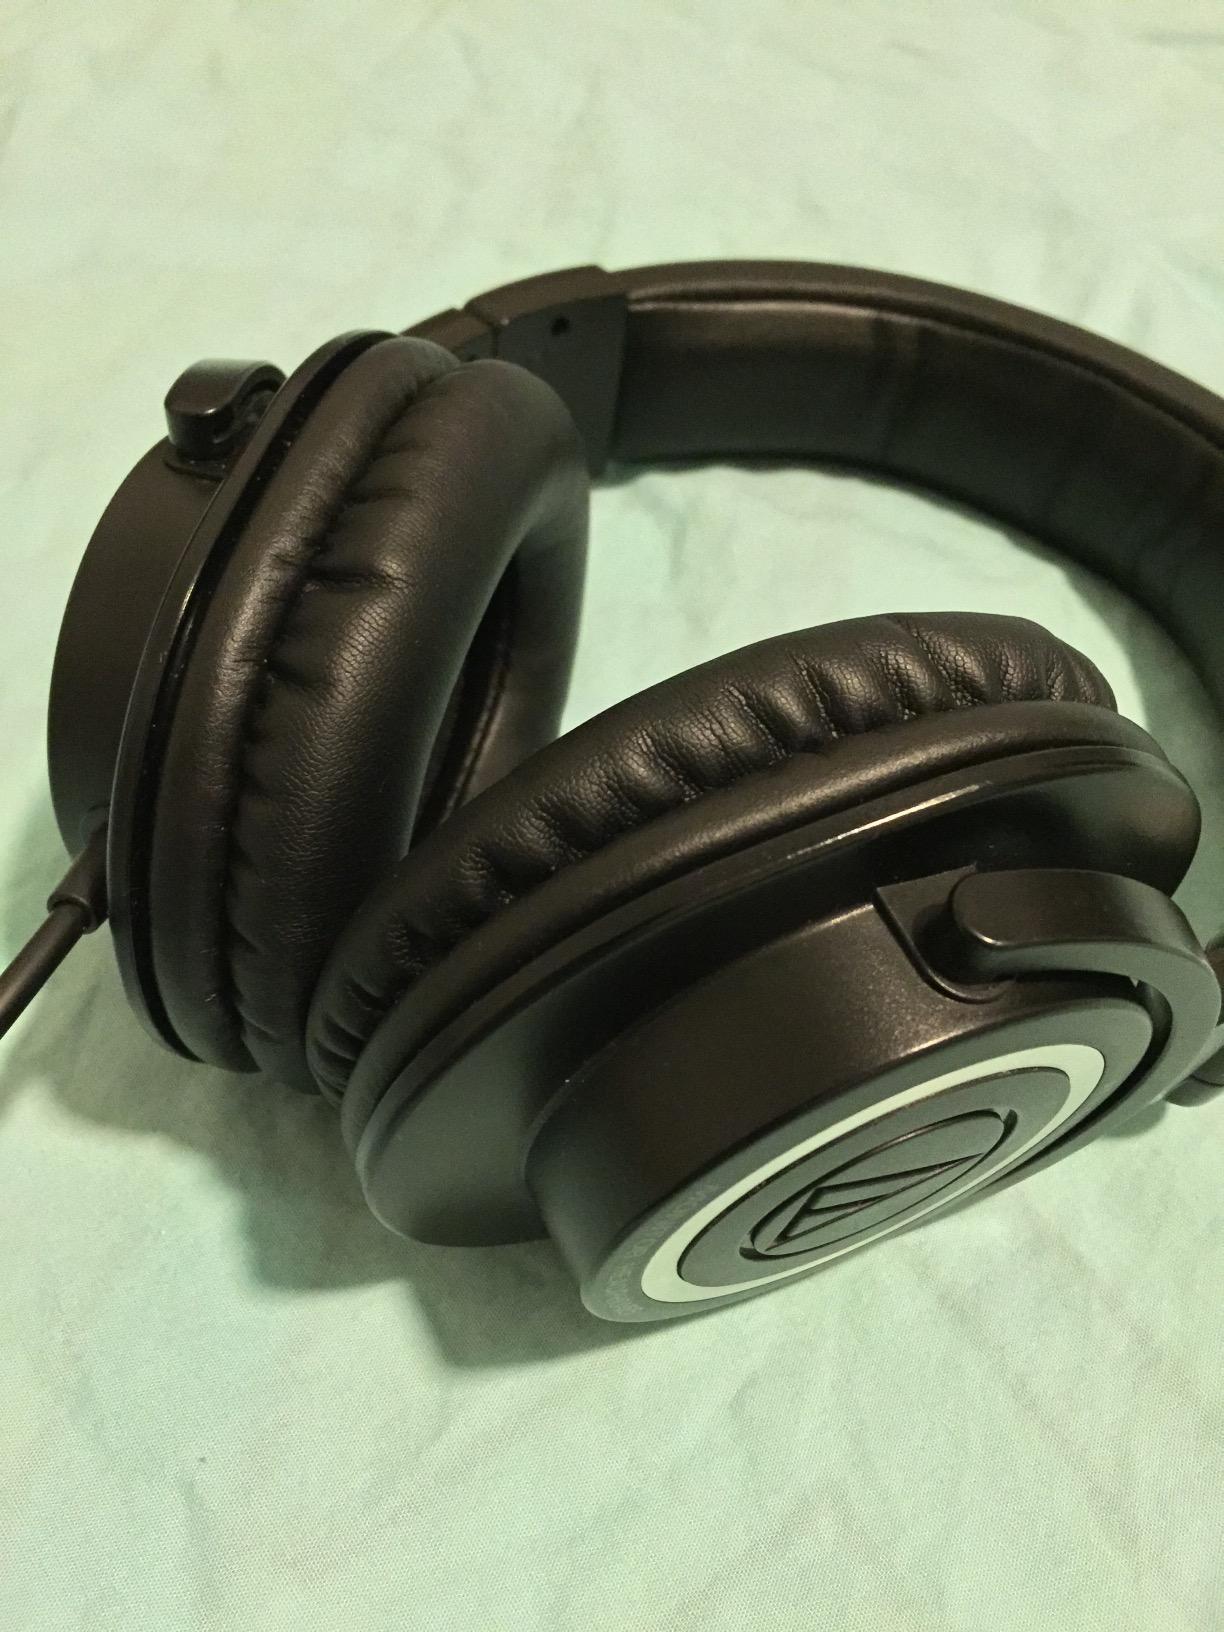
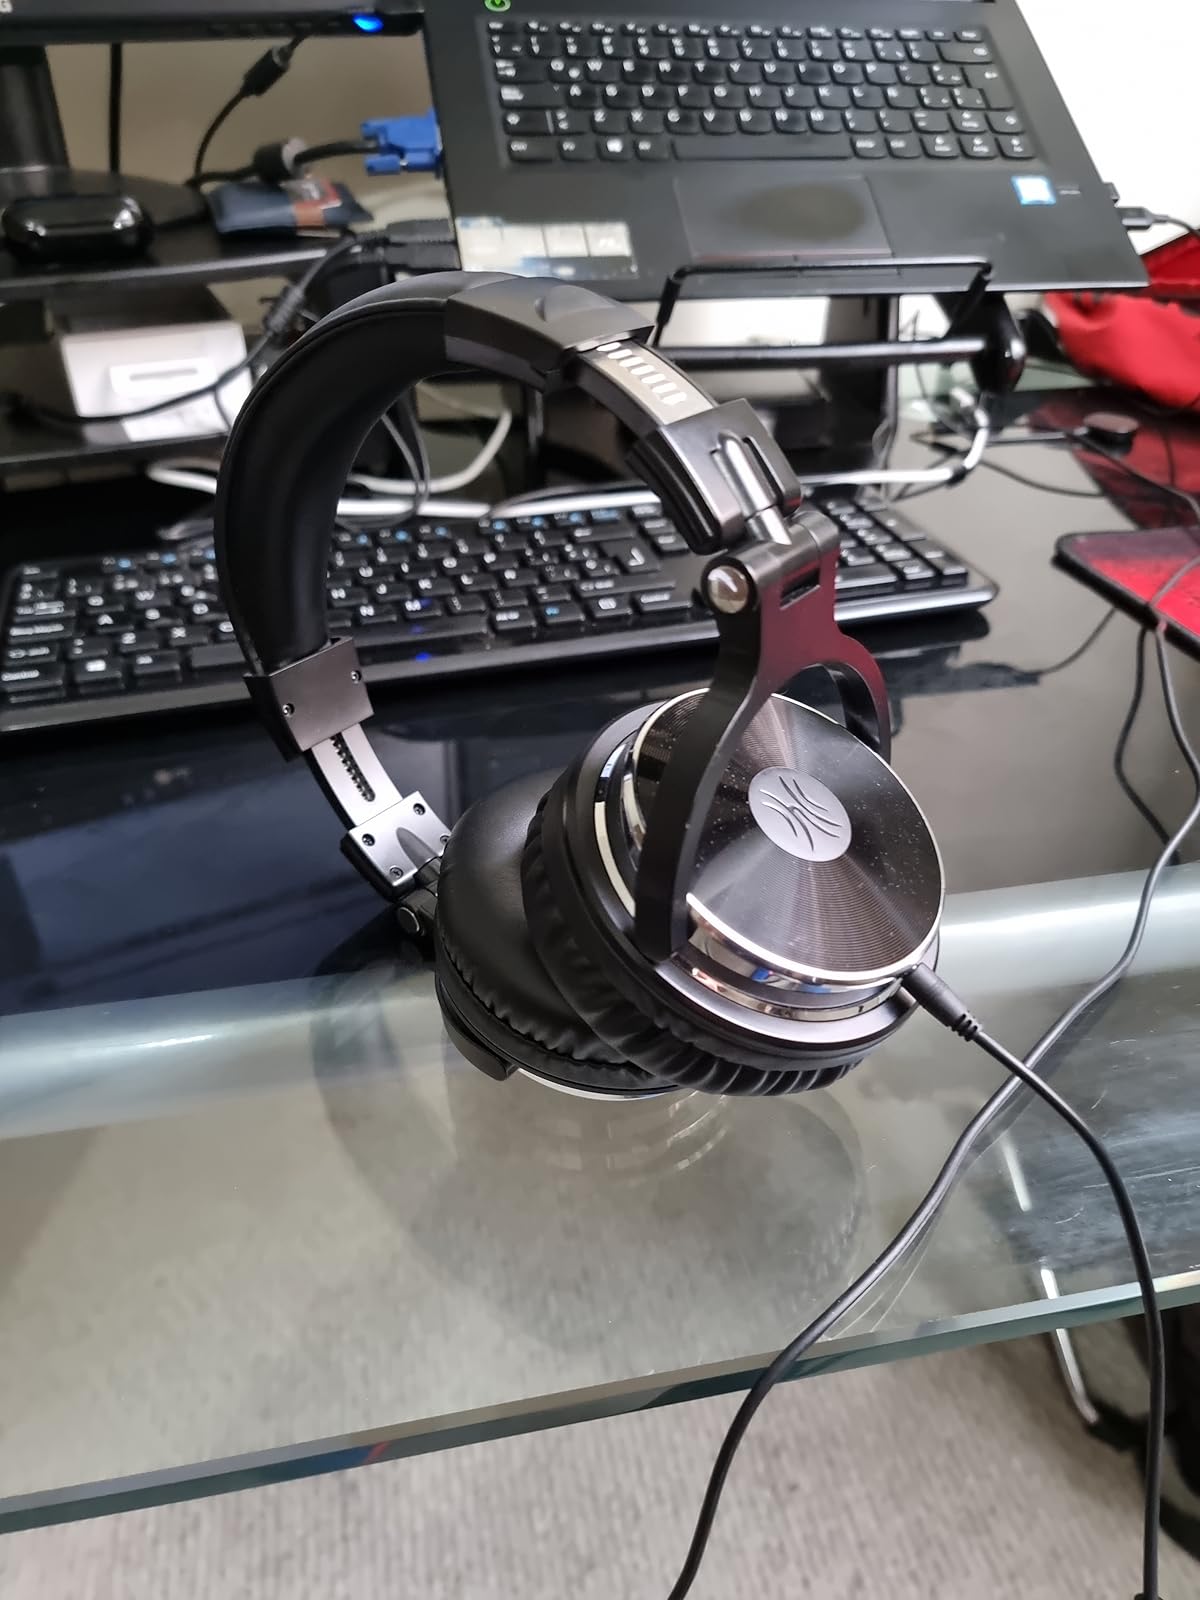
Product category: headphones
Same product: no